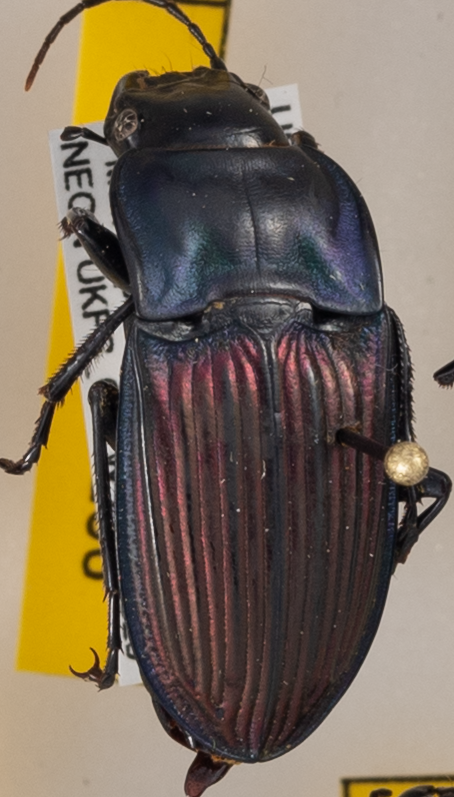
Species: Dicaelus purpuratus
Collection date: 2015-08-25
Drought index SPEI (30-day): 0.58
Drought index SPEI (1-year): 1.45
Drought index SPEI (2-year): -0.03